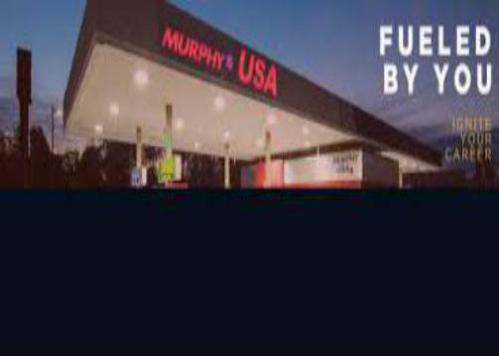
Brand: murphyusa
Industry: Others